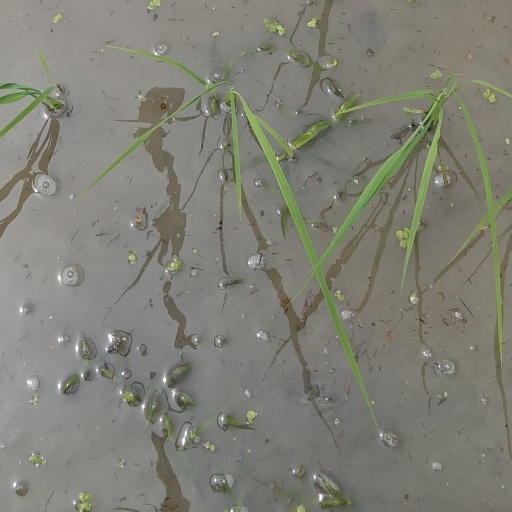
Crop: rice